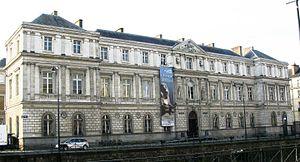
Vue du Musée des Beaux-Arts de Rennes, France. Le batiment était initialement le palais universitaire de l'Université de Rennes.
L’université Rennes 2, dont le nom administratif est Rennes-II est, avec l’université de Rennes 1, l’une des deux universités rennaises. Elle a été créée en 1969, issue de l’ancienne faculté de lettres de l’université de Rennes dont l’origine remonte à la création de l’université ducale de Bretagne en 1460 à Nantes.
Le musée des Beaux-Arts de Rennes est un musée d'art et d'archéologie français.
L’université de Rennes 1, dont le nom administratif est Rennes-I est, avec l’université de Rennes 2, l’une des deux universités rennaises. Elle a été créée en 1970, son origine remonte à la création de l’université ducale de Bretagne en 1460 à Nantes.
La faculté de droit et de science politique de l'université de Rennes 1 est l'unité de formation et de recherche qui regroupe les enseignements et recherches en lien avec le droit et les sciences politiques de l'université de Rennes 1. Elle forme près de 5 000 étudiants.